Answer in natural language. Which point is closer to the camera taking this photo, point A  or point B? Choose between the following options: B or A
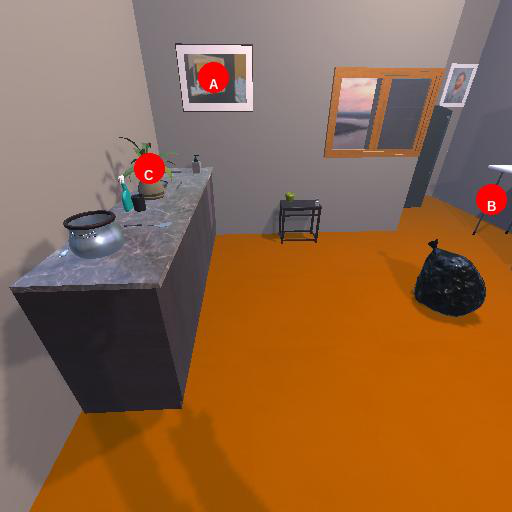
<answer>A</answer>